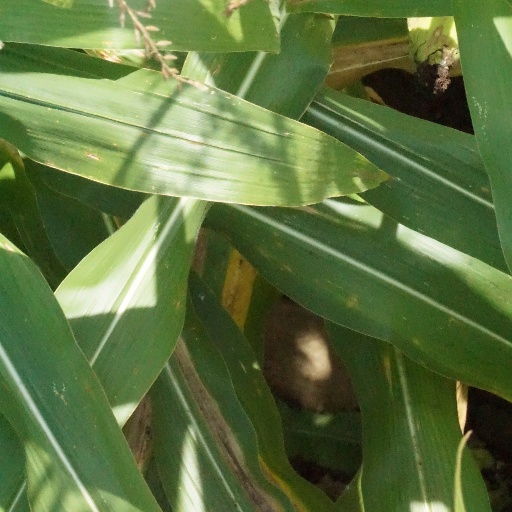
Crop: maize; corn